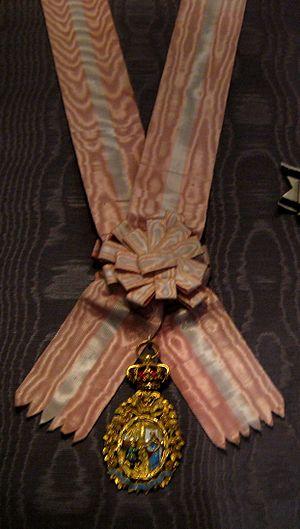
L'ordre royal de Sainte-Isabelle de Portugal est un ordre dynastique catholique romain dont la Grande Maîtresse est en 2020 Isabel de Castro Curvello de Herédia, duchesse de Bragance.